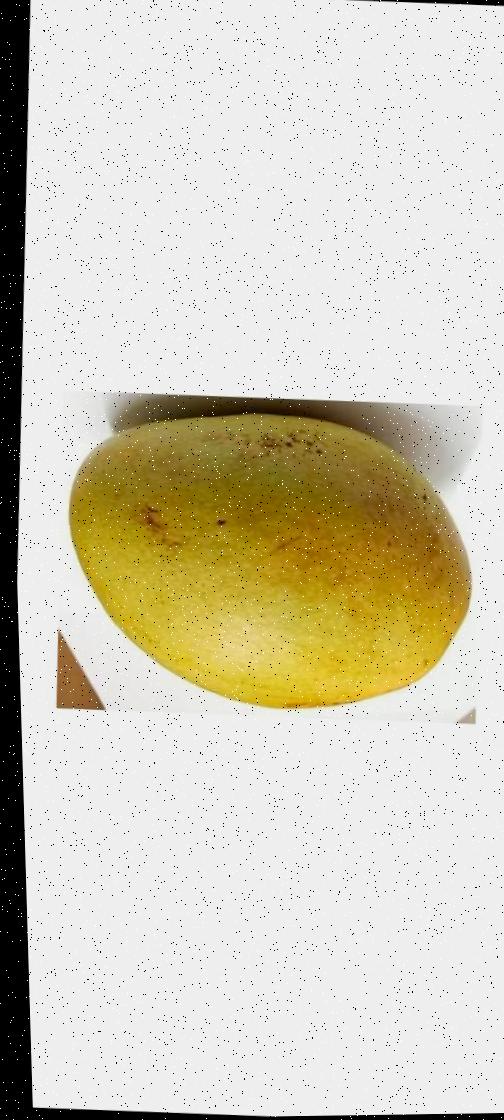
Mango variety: Bari-11